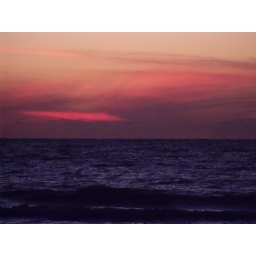
the red and purple clouds over the deep purple water of the Gulf of Mexico